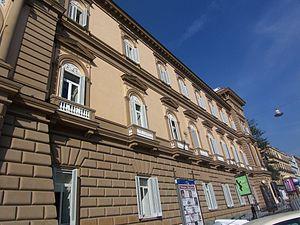
Le palais Caravita di Sirignano, ou simplement palais Sirignano, est un palais de Naples donnant sur la Riviera di Chiaia, juste après la piazza della Vittoria.